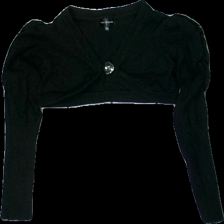
View: front
Type: Top
Category: Ladies
Brand: Kappahl
Colors: Black
Material: 93% cotton, 7% cont?
Cut: Regular
Size: 110
Price range: <50
Recommended usage: Export
Description: Black shrug from Kappahl, size 110-116. Poor condition.
Comment: Washed out color.